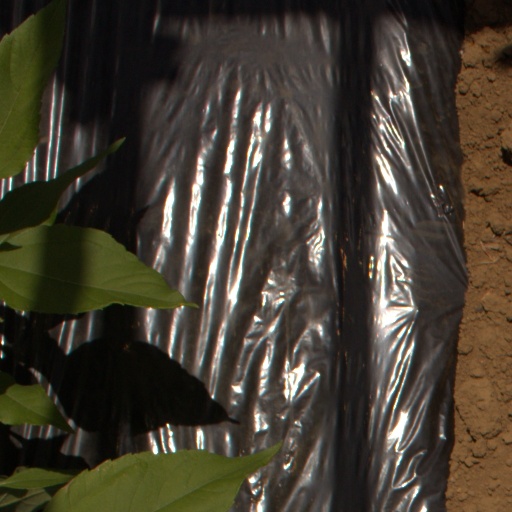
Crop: Jerusalem artichoke